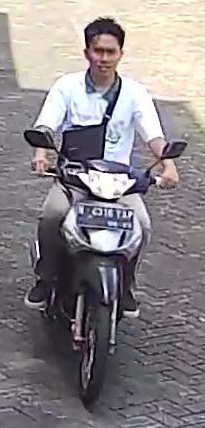
person-with-helmet: 0
person-without-helmet: 1